Battle of Waterloo

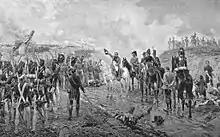
Napoleon addresses the Imperial Guard as it prepares to attack the Anglo-allied centre at Waterloo

Wellington's infantry responded by forming squares (hollow box-formations four ranks deep). Squares were much smaller than usually depicted in paintings of the battle—a 500-man battalion square would have been no more than in length on a side. Infantry squares that stood their ground were deadly to cavalry, as cavalry could not engage with soldiers behind a hedge of bayonets, but were themselves vulnerable to fire from the squares. Horses would not charge a square, nor could they be outflanked, but they were vulnerable to artillery or infantry. Wellington ordered his artillery crews to take shelter within the squares as the cavalry approached, and to return to their guns and resume fire as they retreated.